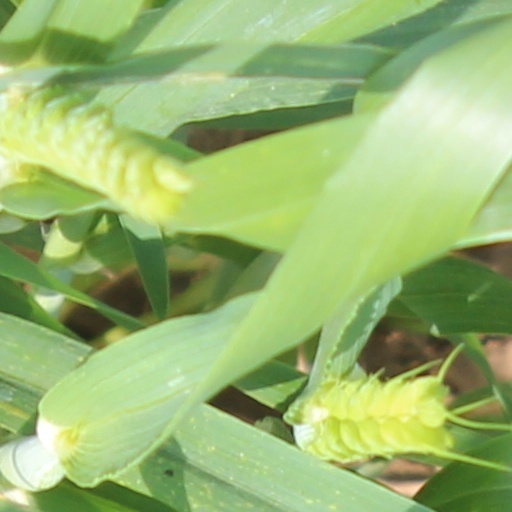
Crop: wheat